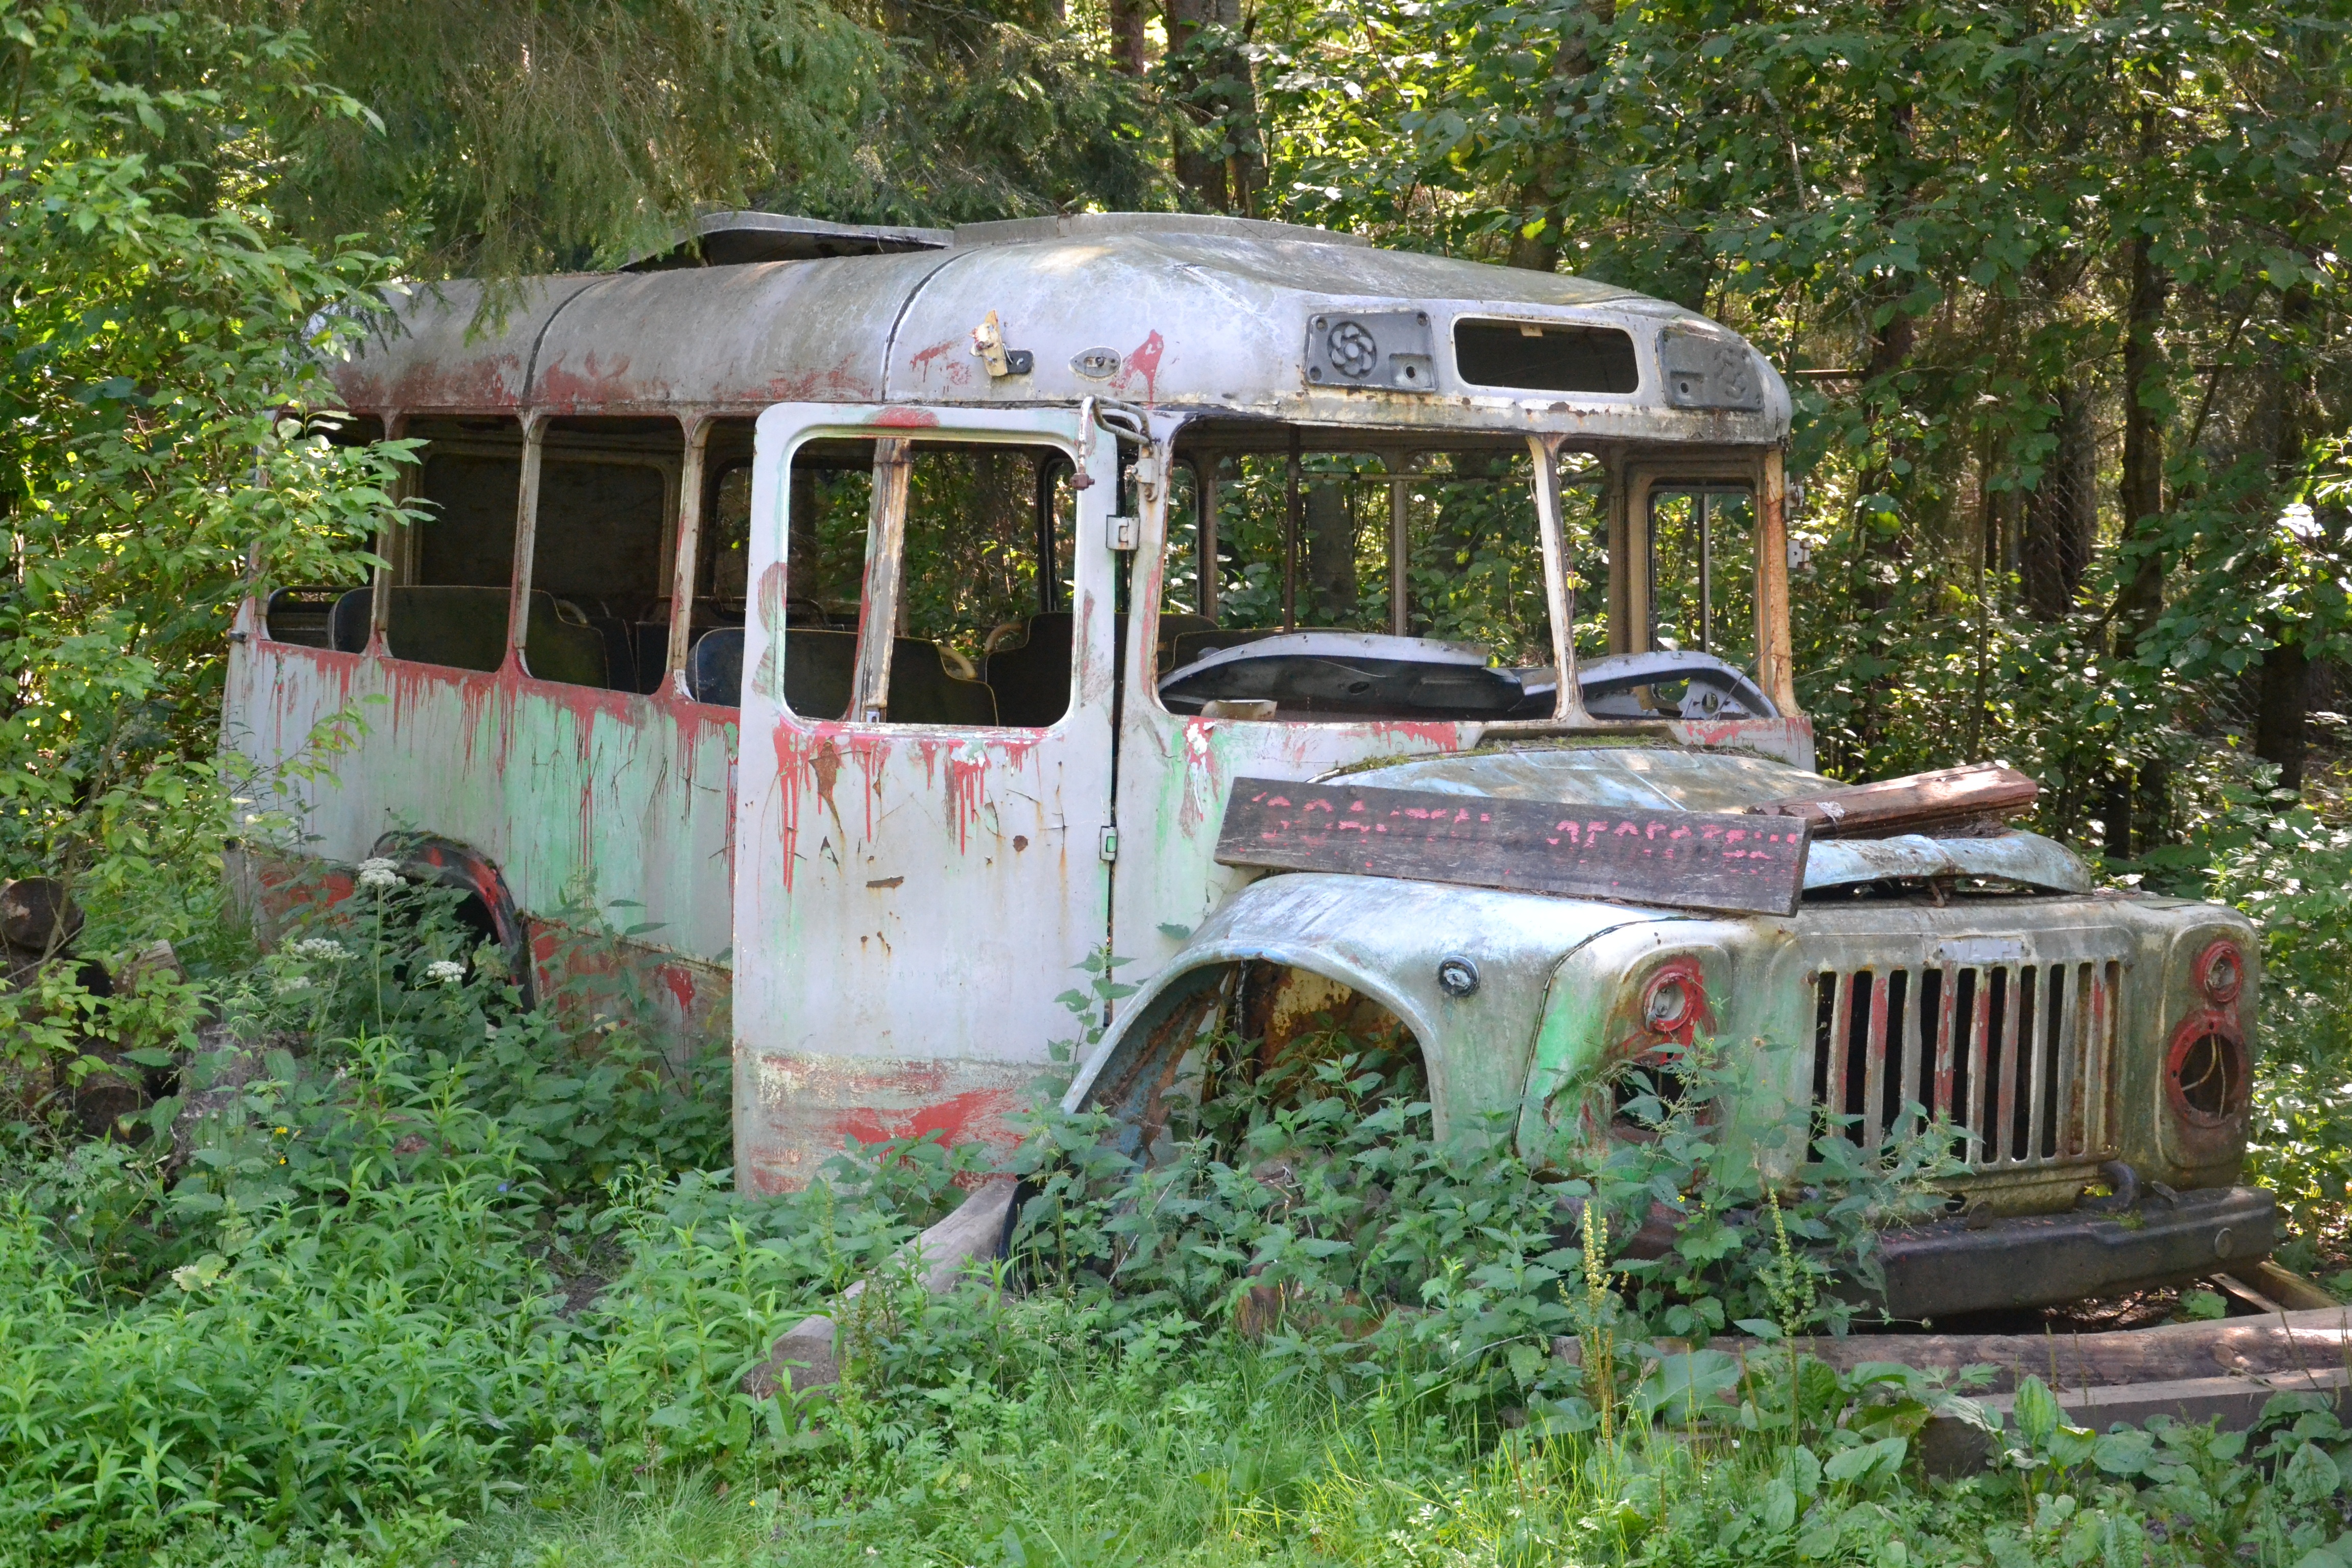
nature, forest, old, train, photo, transport, vehicle, public transport, trees, bus, locomotive, rusty, russia, driver, sunny day, land vehicle, the abandoned, rolling stock